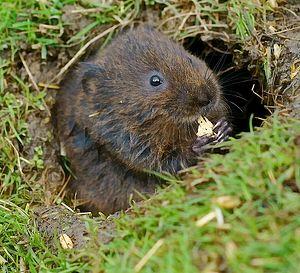
La pullulation des campagnols est un exemple d'augmentation rapide du nombre de micro-mammifères herbivores dans des prairies ou dans des champs cultivés.